Double Shuffle (Canadian political episode)

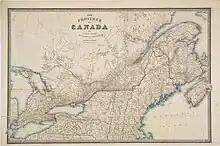
Province of Canada, 1841 to 1867

The Province of Canada was formed in 1841 by the union of the provinces of Lower Canada and Upper Canada. The two sections were significantly different in their linguistic, religious, and ethnic make-up. Lower Canada (called Canada East in the new province) was largely French-speaking, although with a considerable English-speaking minority. Most of the inhabitants were Roman Catholic. Upper Canada (called Canada West in the new province) was largely English-speaking, and mainly Protestant. The legal systems were different: Canada East used the civil law derived from France, while Canada West used the English common law. The two sections had their own court systems, and different school systems.